Lowell Point, Alaska

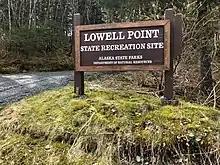
Lowell Point Recreation Area sign

Lowell Point is a census-designated place (CDP) in Kenai Peninsula Borough, Alaska, United States, just outside Seward. At the 2010 census the population was 80, down from 92 in 2000.